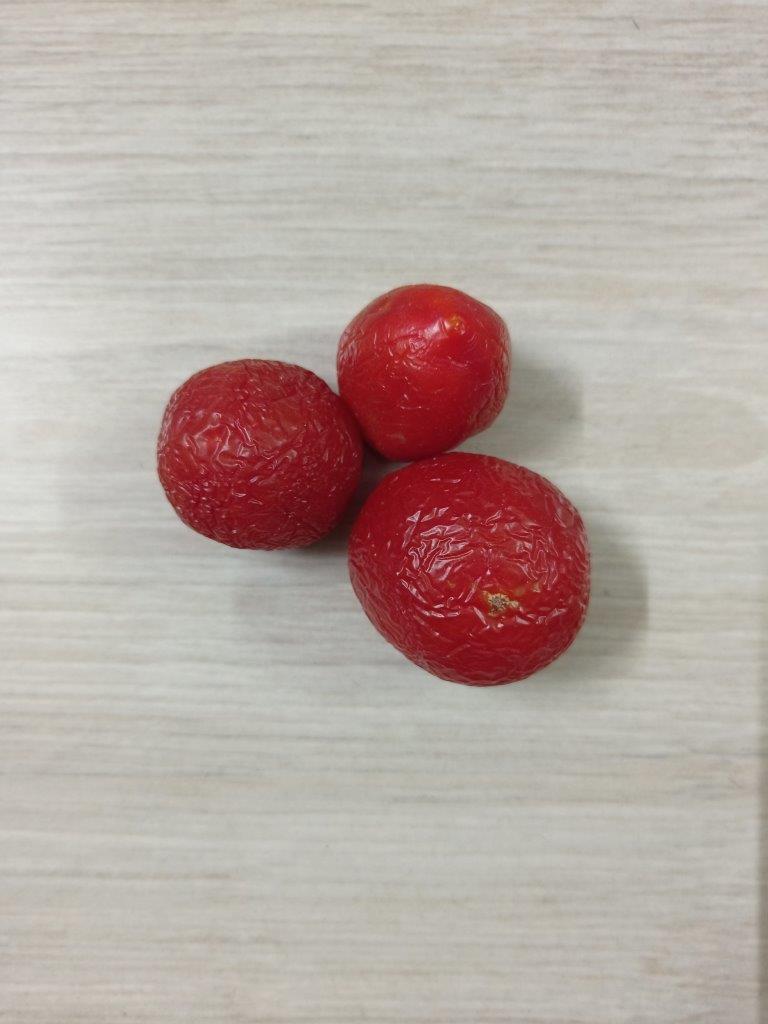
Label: Rotten